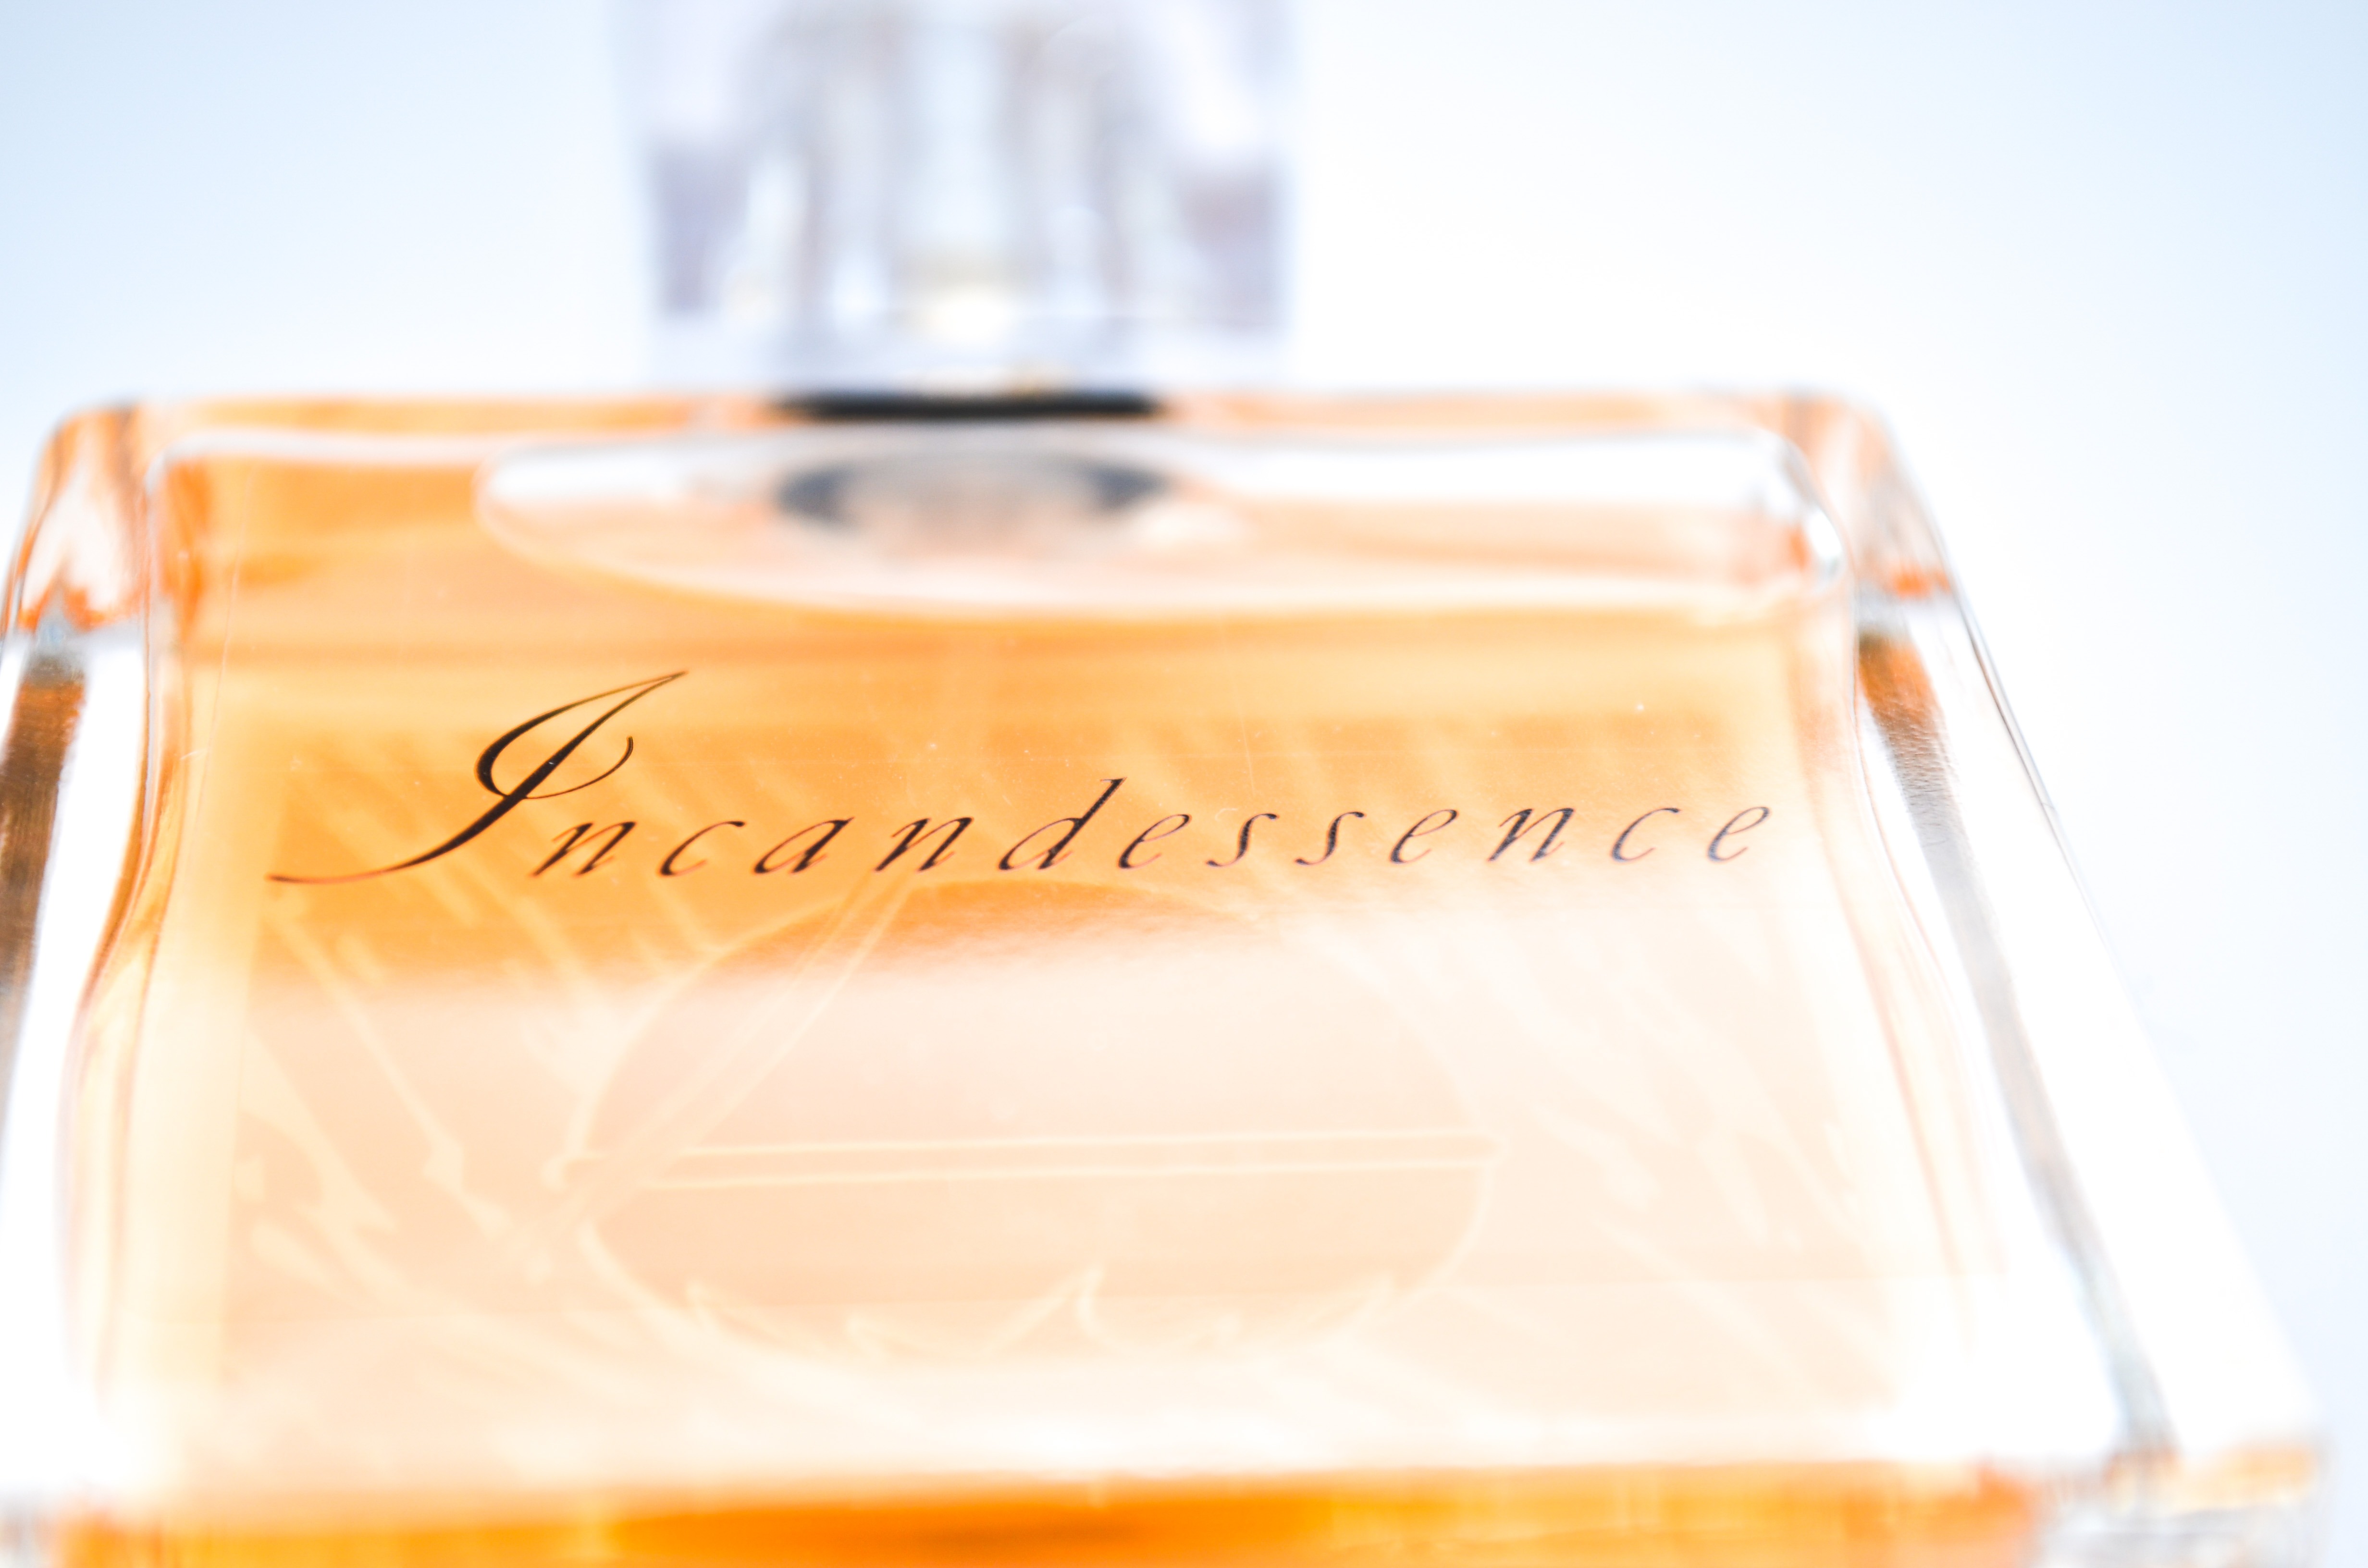
glass, bottle, lighting, skin, cologne, perfume, cosmetics, men's perfume, women's perfume, incandessence